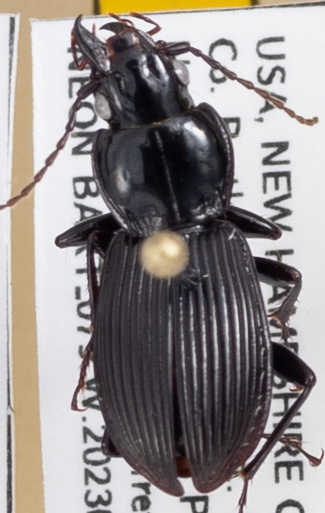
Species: Pterostichus coracinus
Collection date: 2023-08-23
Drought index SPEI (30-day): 0.8
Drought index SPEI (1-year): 1.69
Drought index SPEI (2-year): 0.54